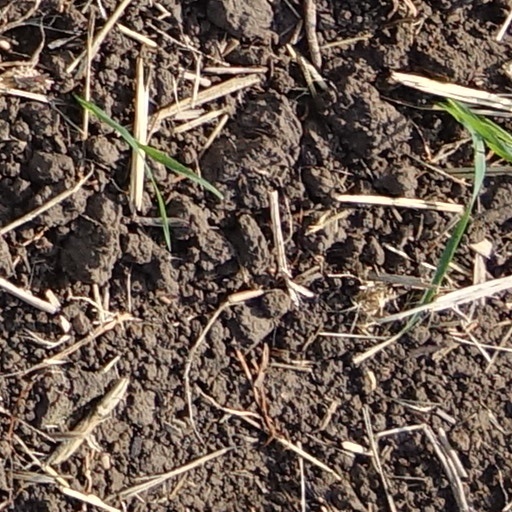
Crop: wheat